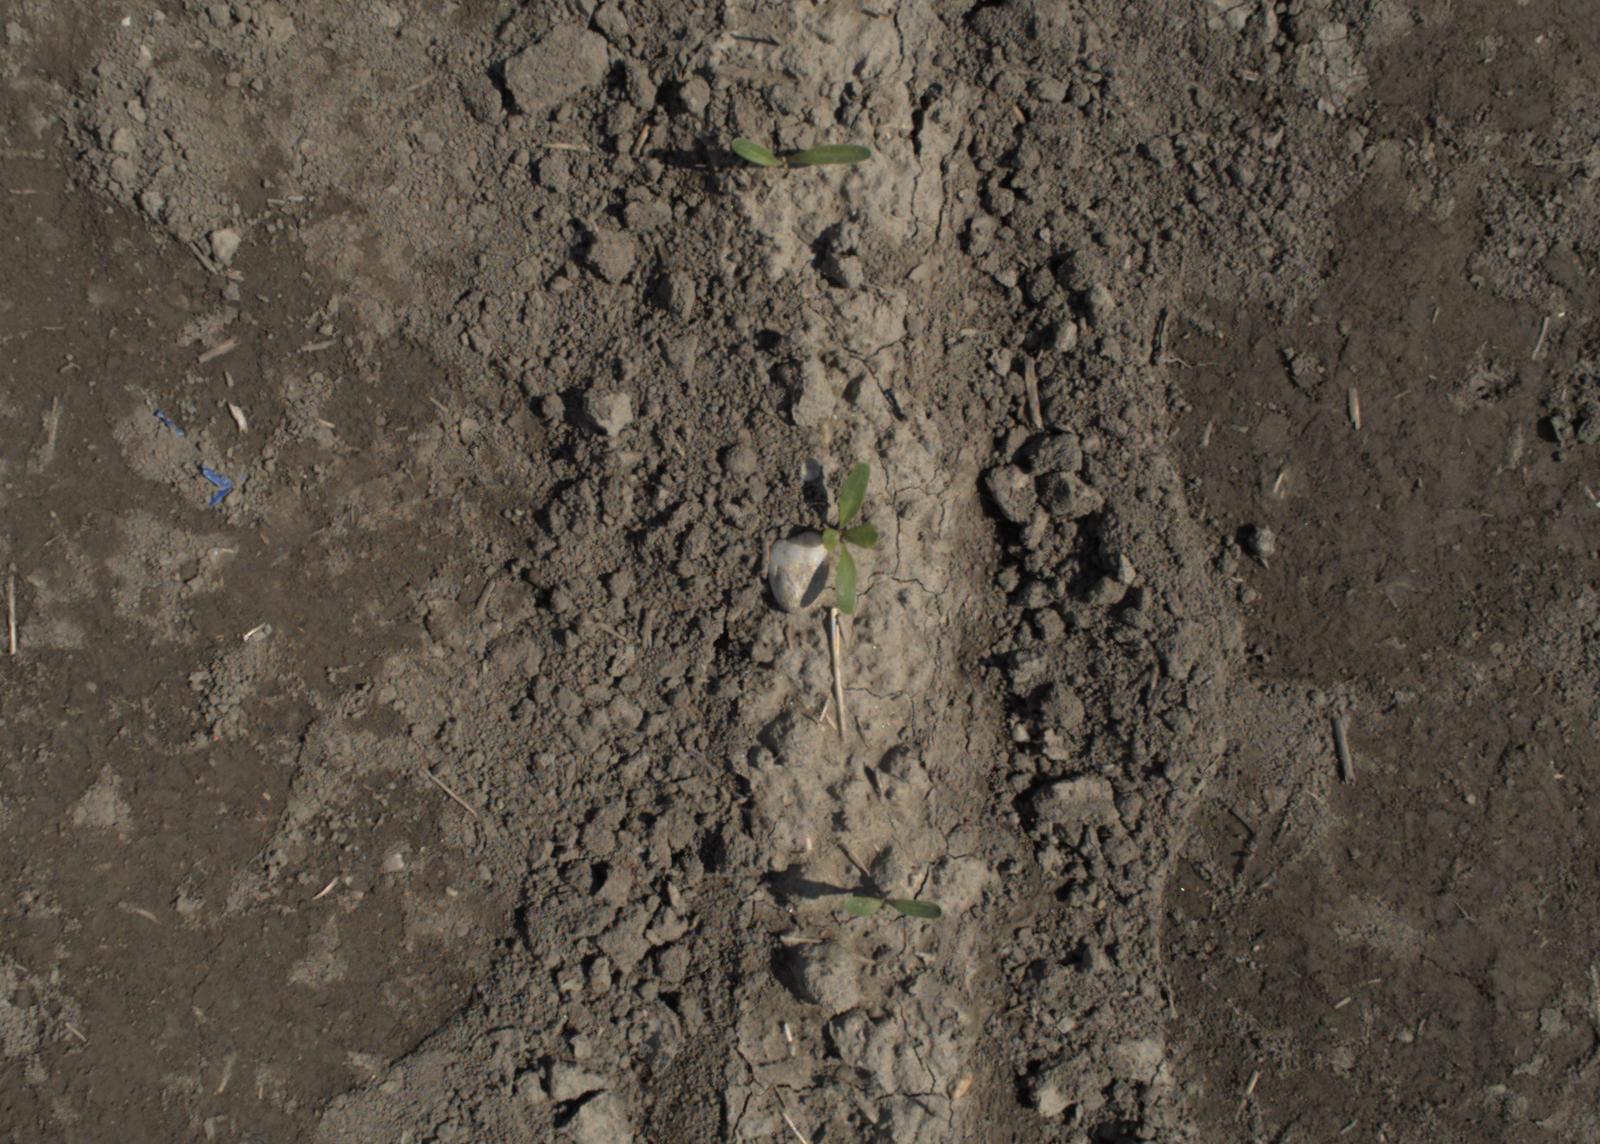
Capture date: 28.05.2021 10:26:29
Weather: mixed
Wind: medium
Seeding date: 27.04.2021
Plant canopy height (mm): 1018